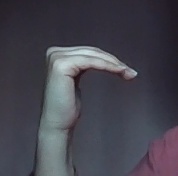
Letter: haa